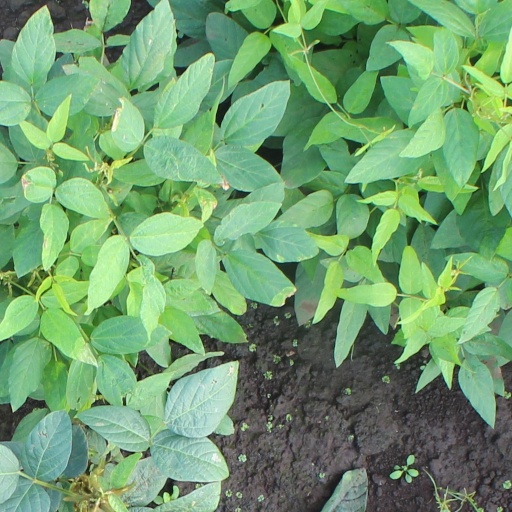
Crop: soybean